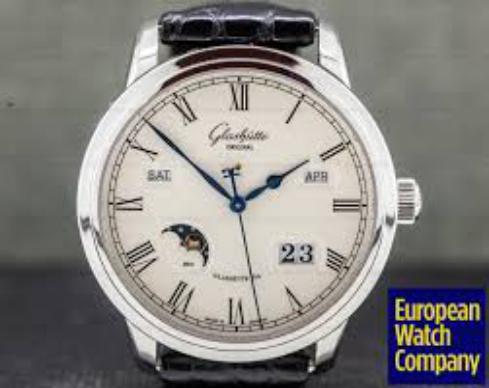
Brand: glashutte original
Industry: Electronic